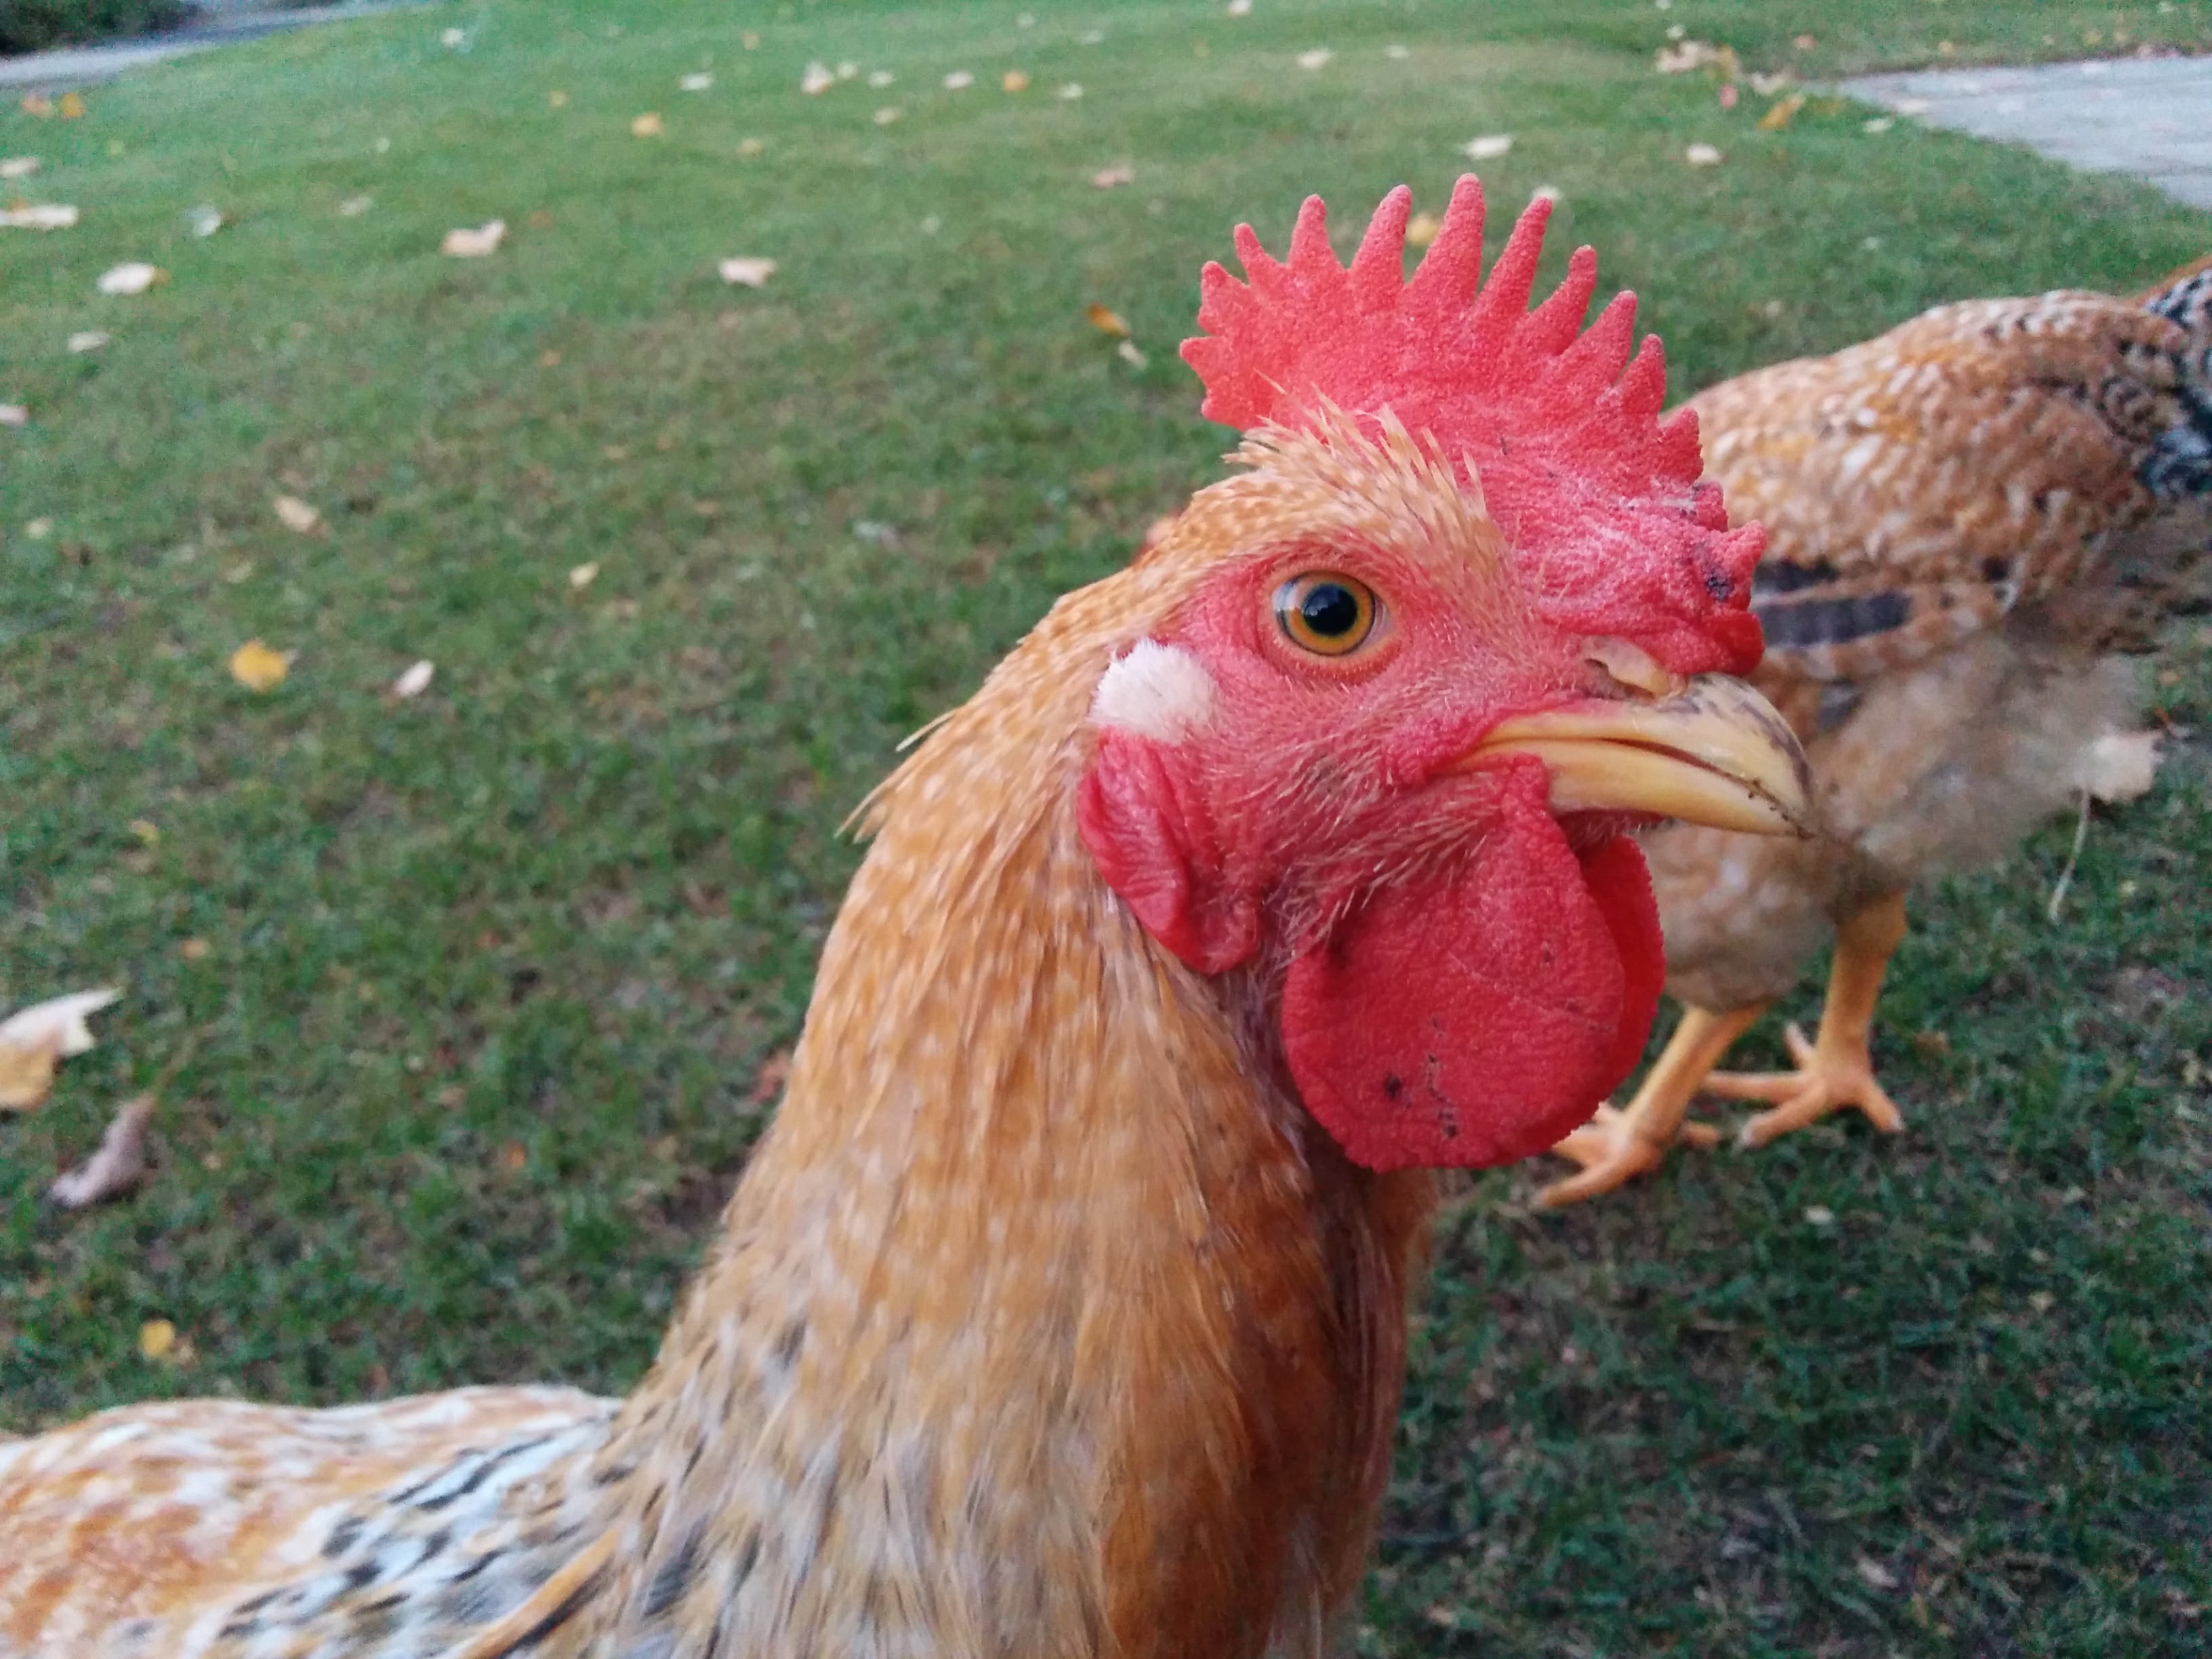
chicken, bird, beak, comb, phasianidae, galliformes, organism, poultry, grass, feather, rooster, livestock, fowl, landscape, terrestrial animal, flightless bird